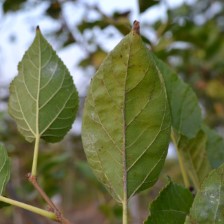
Variety: Kamphaengsaeng42